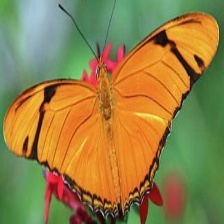
Species: JULIA